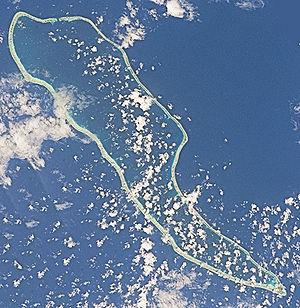
Le 25ᵉ régiment du génie de l'air est un régiment de l'Armée de terre de l'arme du Génie, employé par l’Armée de l'air qui en loue les compétences. Le régiment est basé à Istres a proximité de la Base Aérienne 125. C'est aujourd’hui le dernier régiment du Génie de l'Air.
Hao, dite « île de l’Arc » ou « île de la Harpe » est un atoll situé au centre-est de l'archipel des Tuamotu en Polynésie française. Il constitue le quatrième plus grand atoll de Polynésie, après Rangiroa, Fakarava et Makemo et son lagon couvre une surface de 720 km².